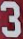
Number: 3